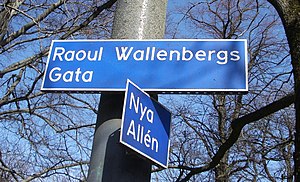
Skilt / Eksempler
Et skilt er et tegn i form af en tavle, plade, plakat, skærm eller lignende, der er forsynet med en påskrift eller symbol. Skilte bruges som information, dokumentation, reklame, signal eller andet, man ønsker at gøre andre opmærksomme på.